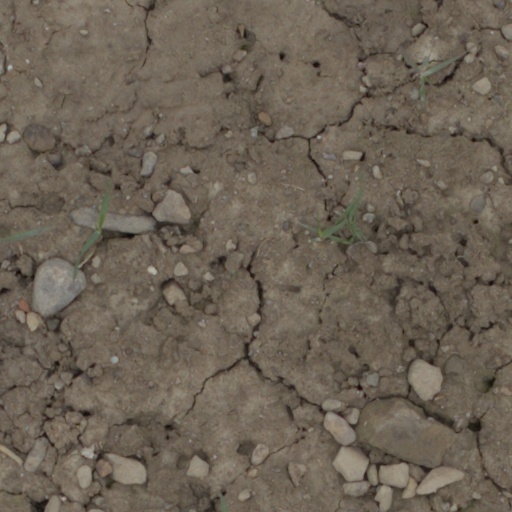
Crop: wheat